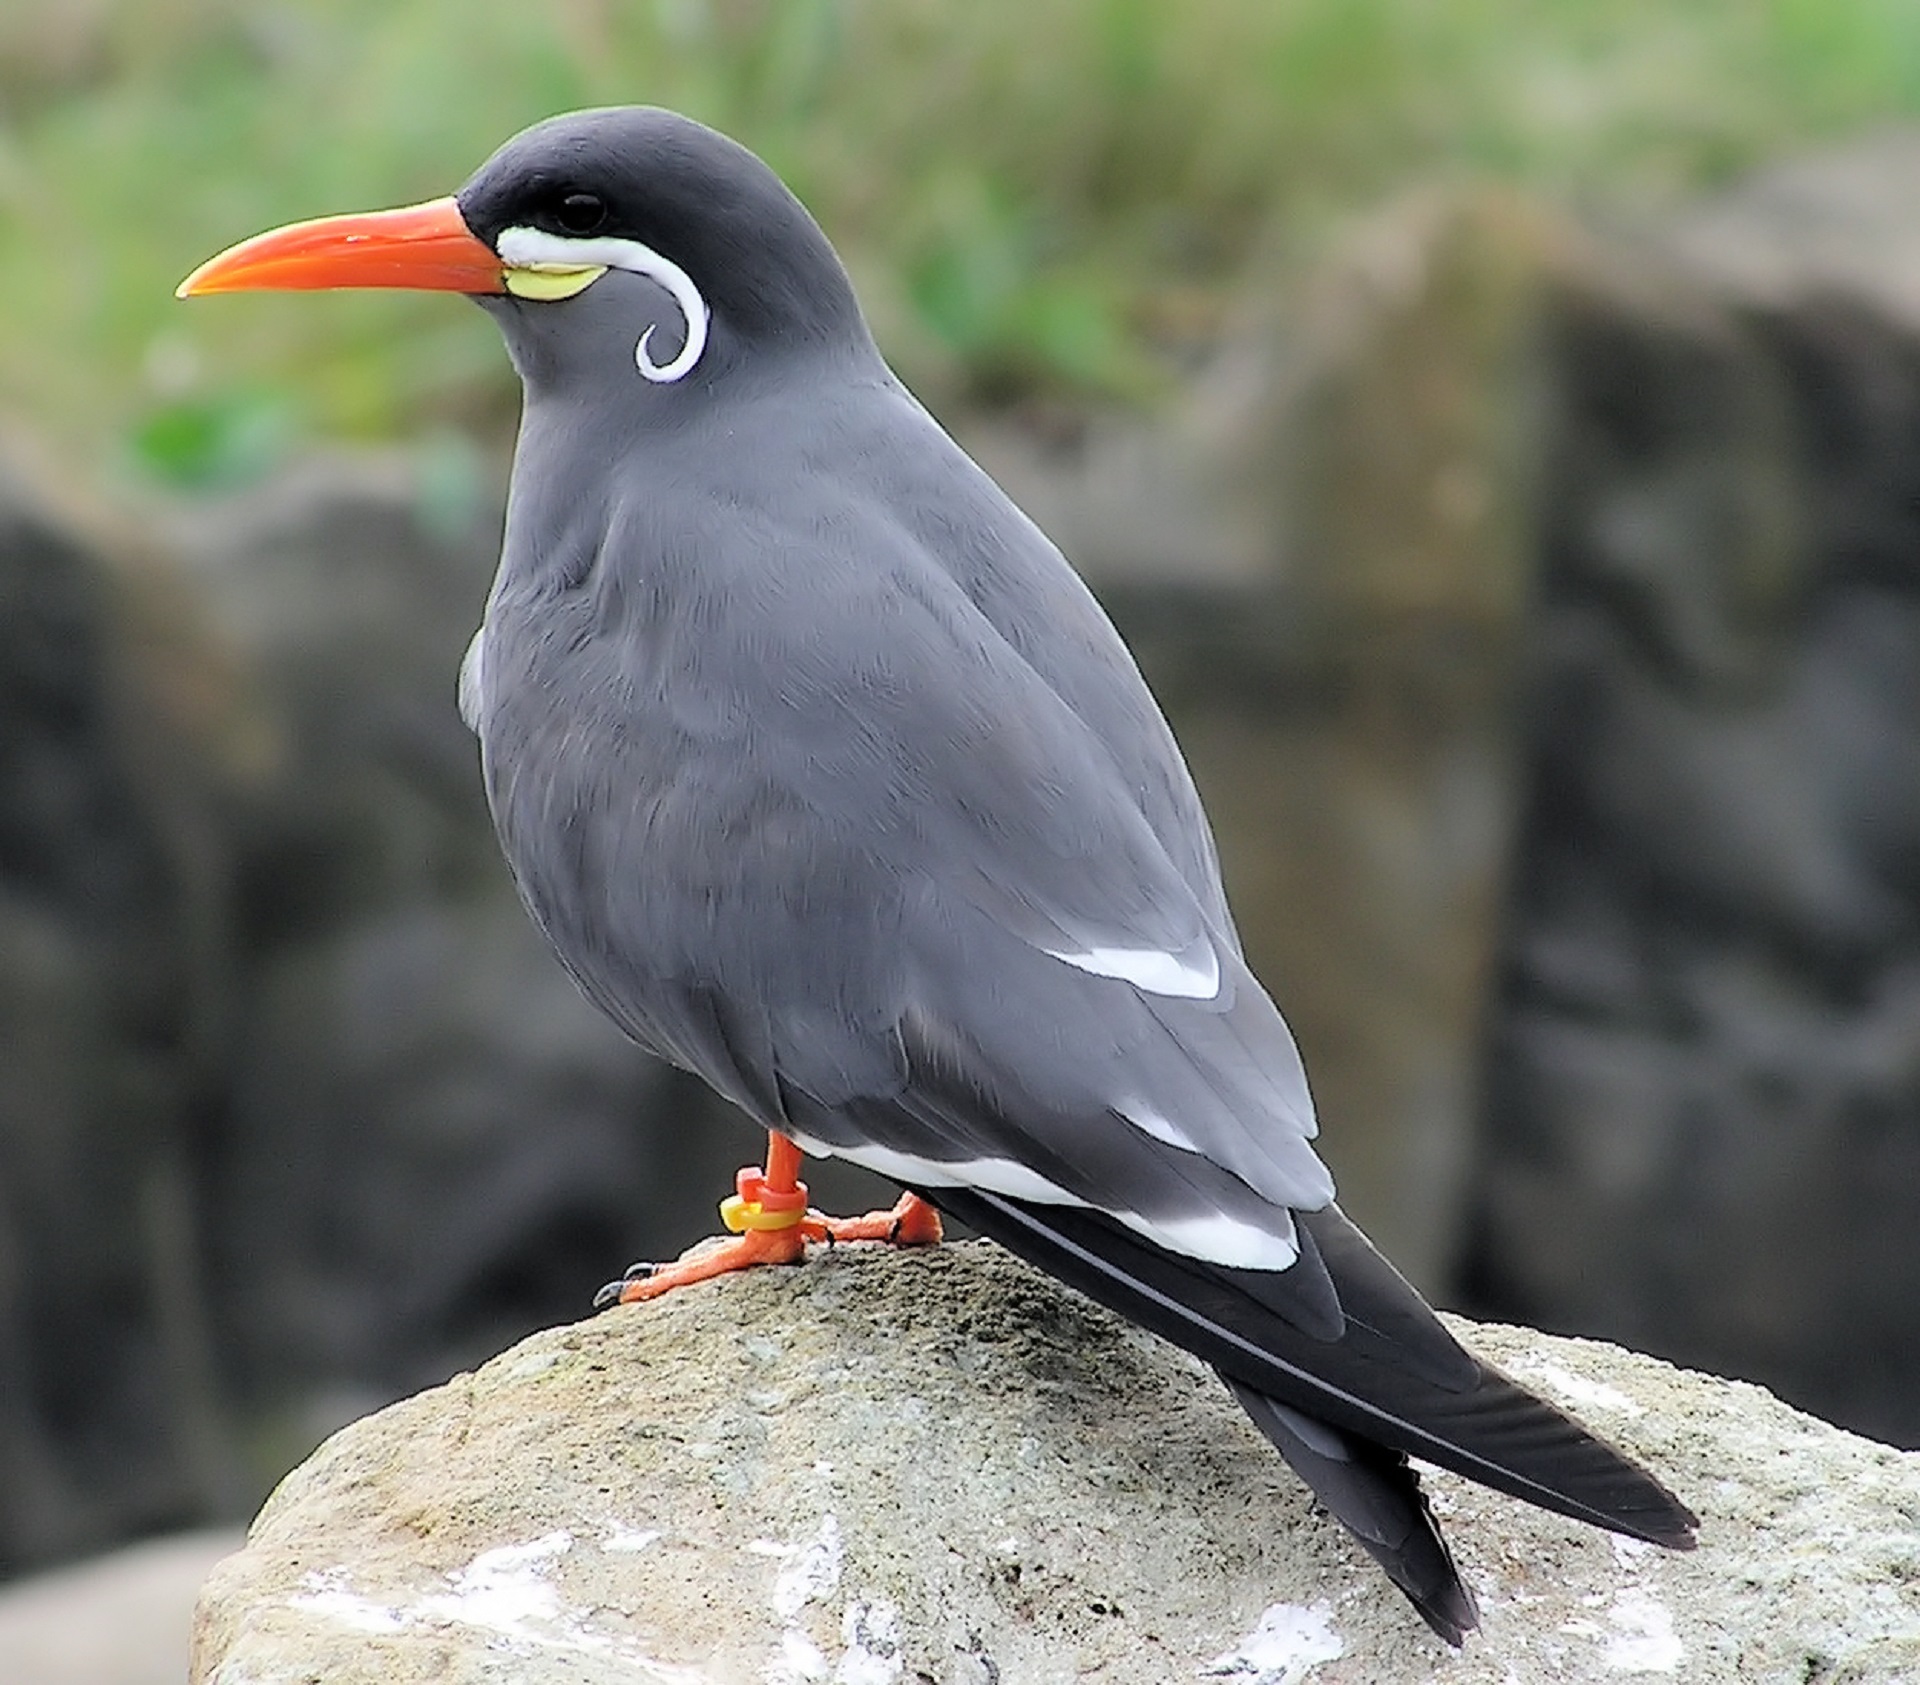
nature, bird, seabird, wildlife, zoo, beak, fauna, vertebrate, blackbird, tern, inca tern, perching bird, emberizidae, cinclidae, acridotheres